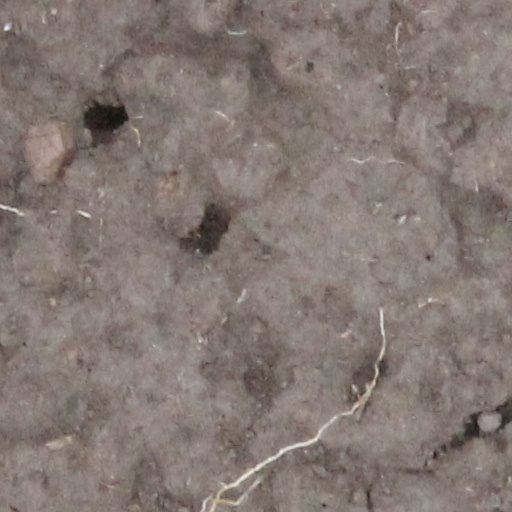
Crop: wheat